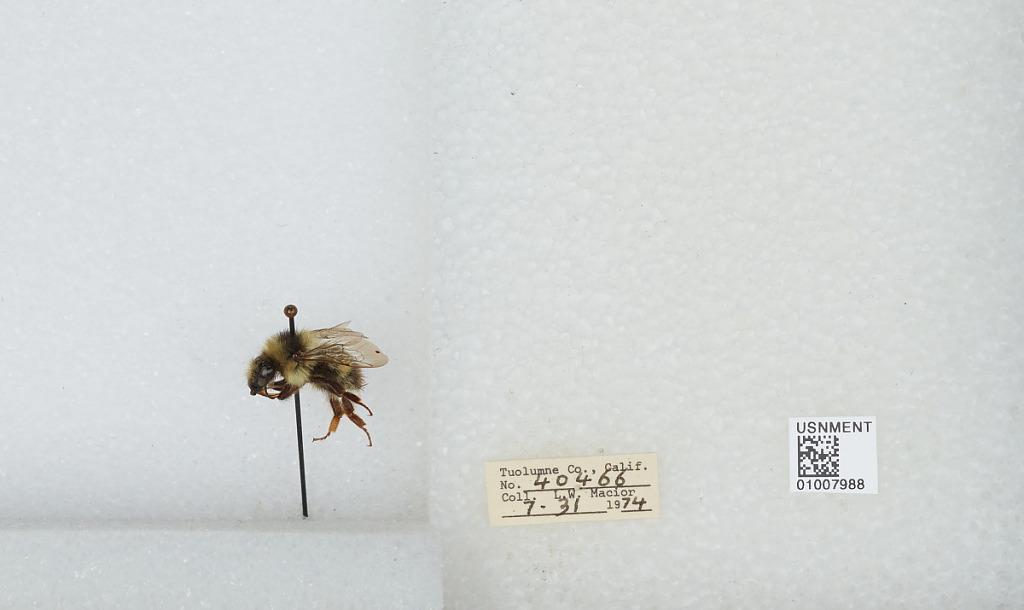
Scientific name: Bombus (Pyrobombus) flavifrons Cresson
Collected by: L. Macior
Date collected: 1974-7-31
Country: United States
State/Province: California
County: Tuolumne
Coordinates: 38.02, -119.94